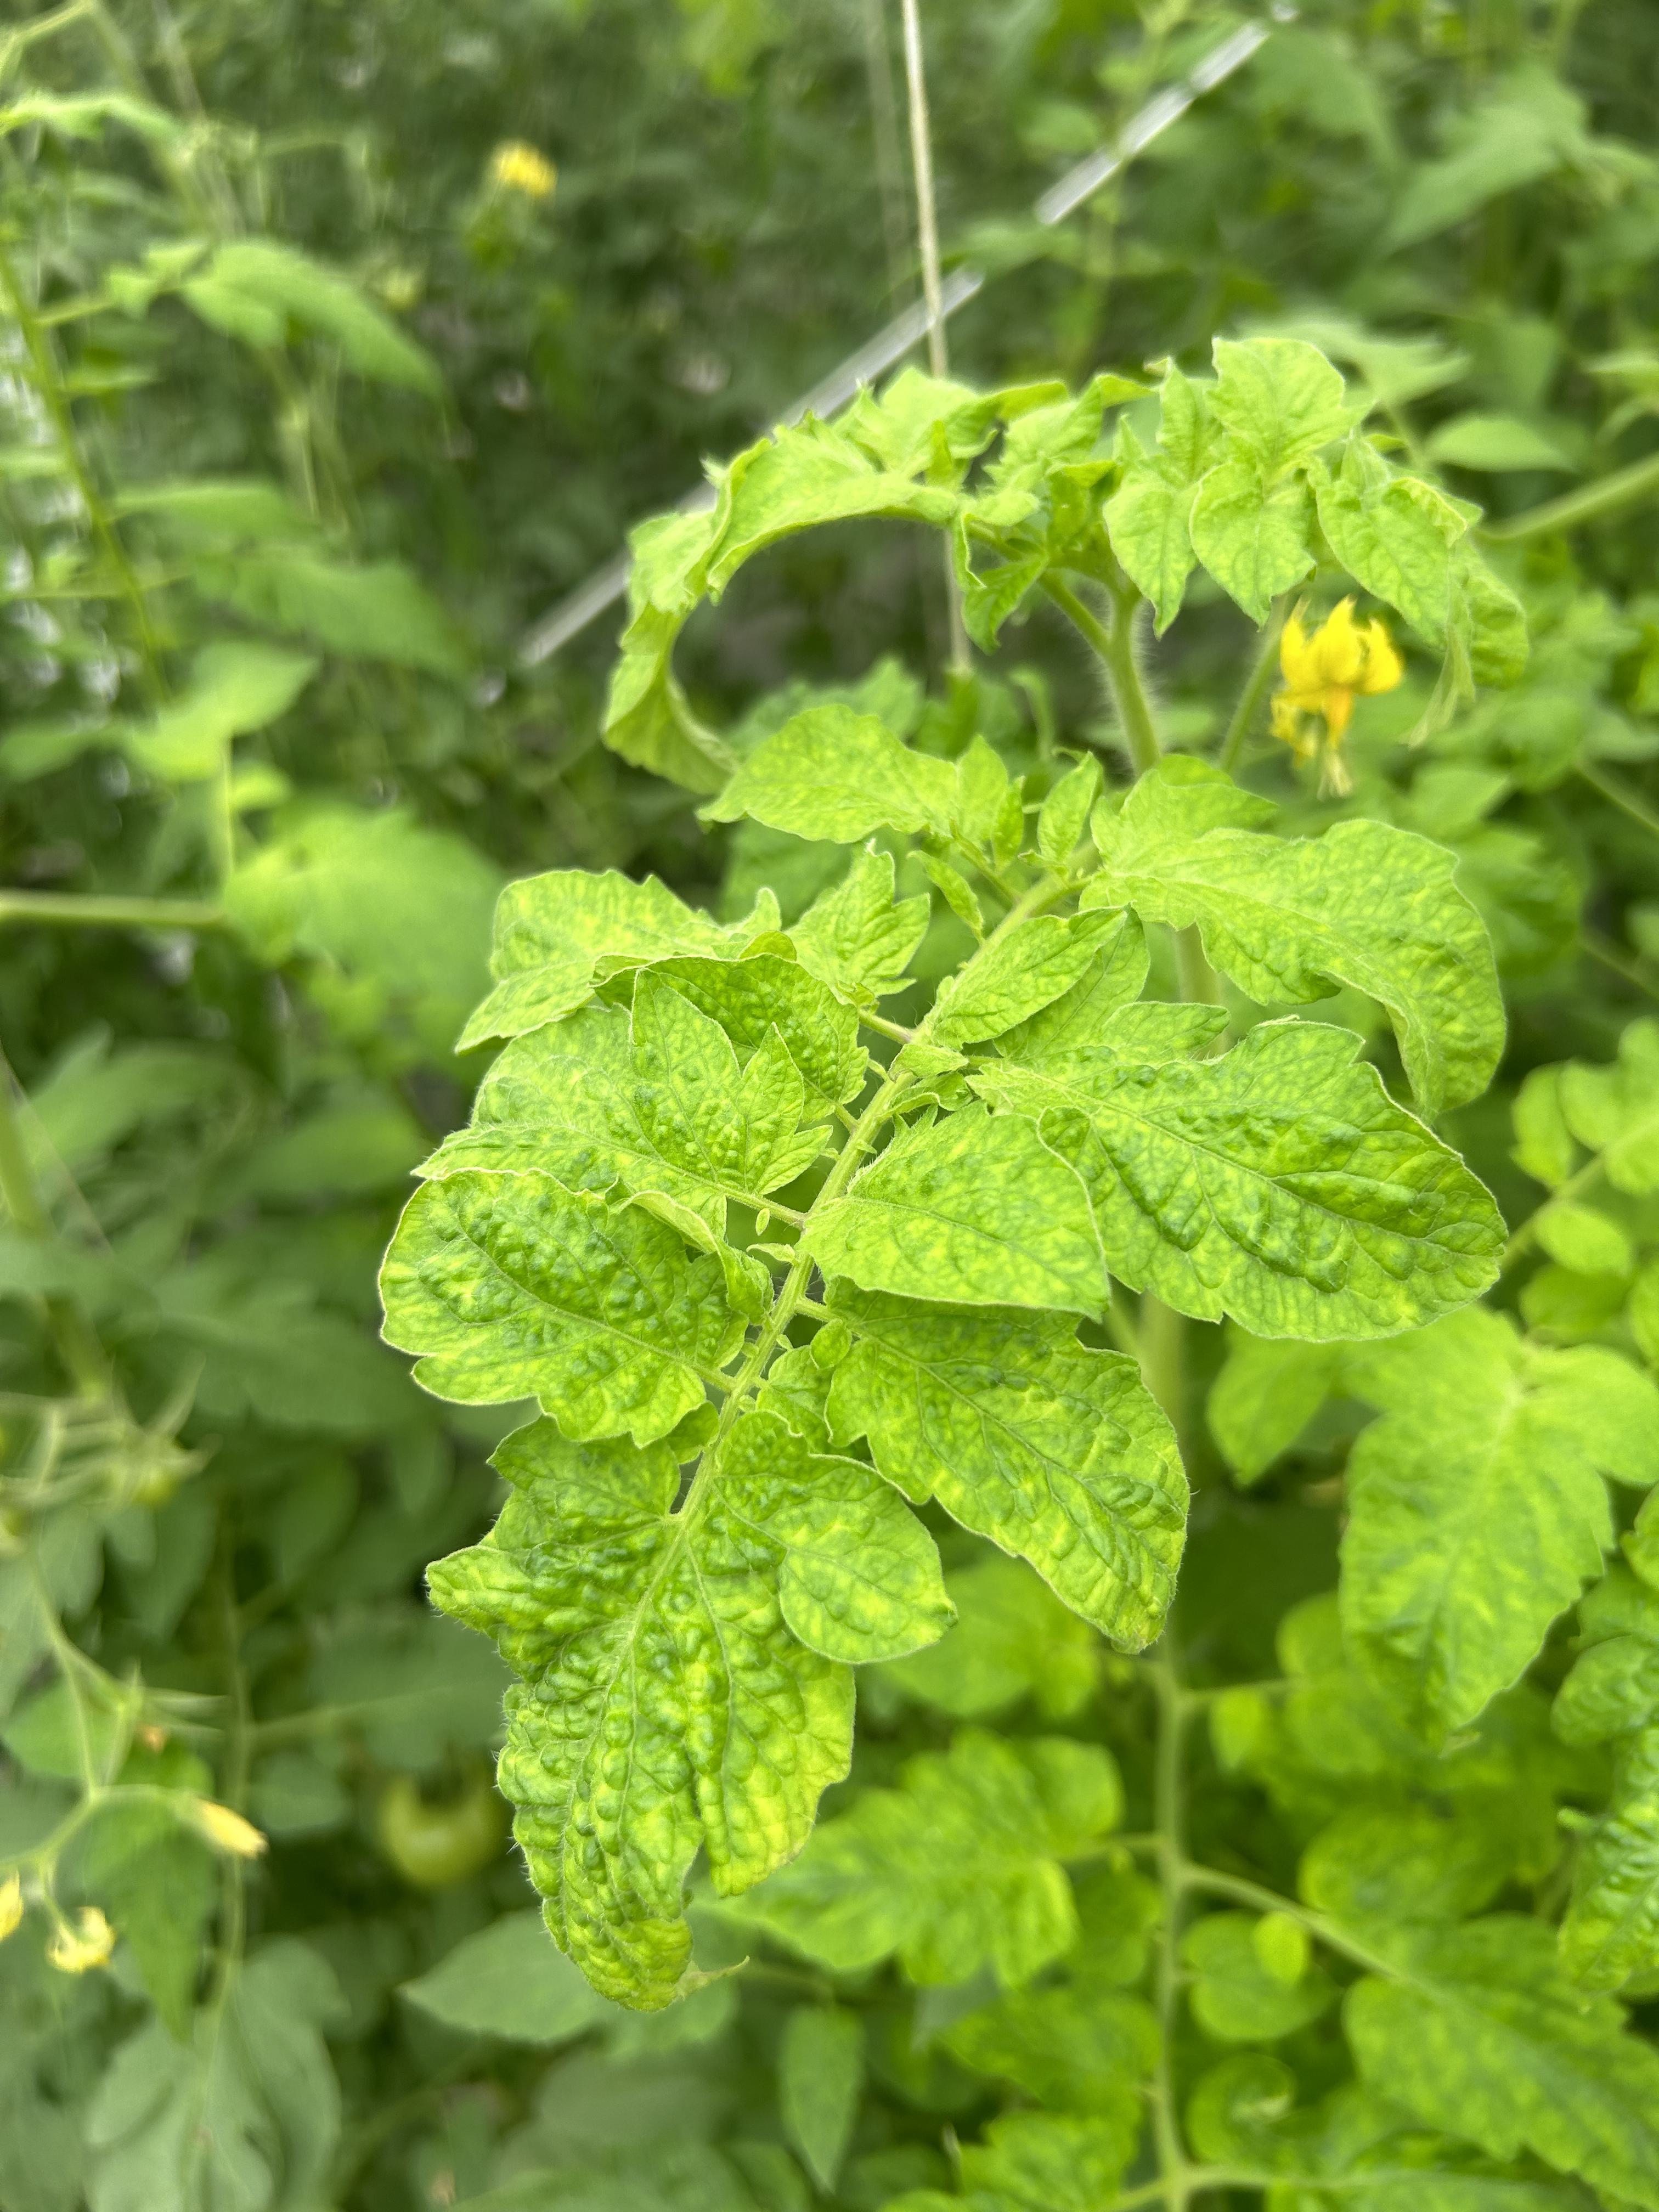
Disease: Viral